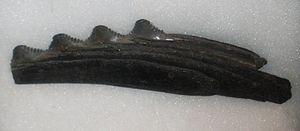
Edestus est un genre éteint d'holocéphales ayant vécu au cours du Carbonifère supérieur.